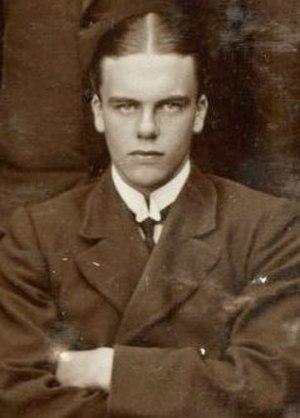
Anthony Berkeley Cox, plus connu sous ses pseudonymes Anthony Berkeley et Francis Iles, est un écrivain britannique de roman policier.